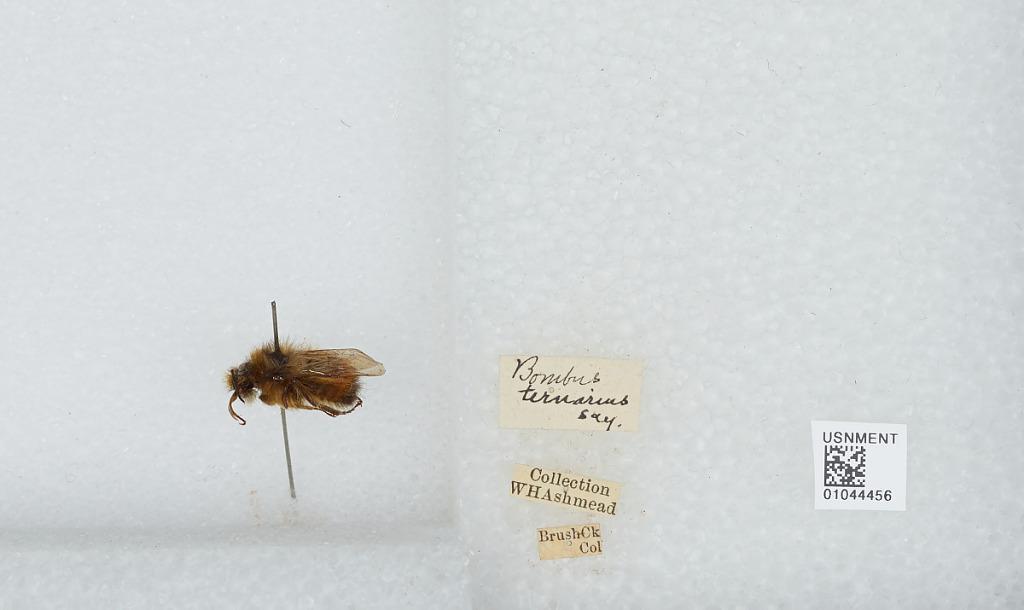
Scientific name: Bombus sp.
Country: United States
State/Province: Colorado
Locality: Brush Creek
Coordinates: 39.2605, -106.885